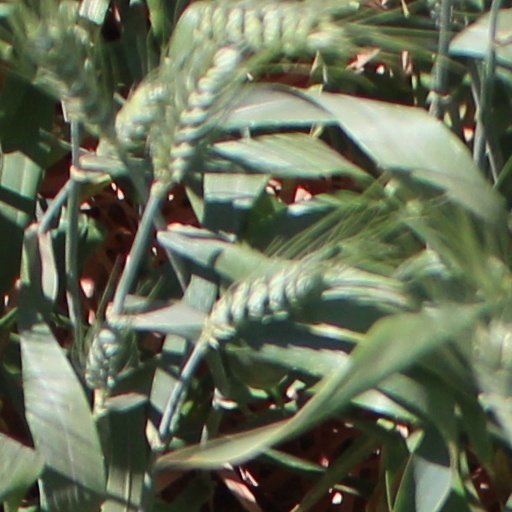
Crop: wheat